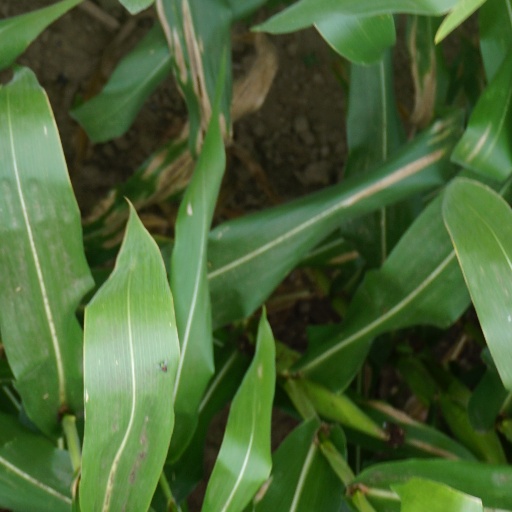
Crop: maize; corn